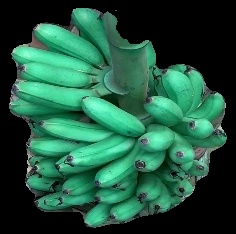
Variety: rasbale
Grade: grade1